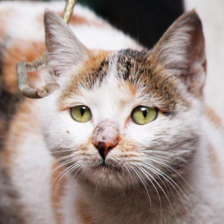
Label: animals